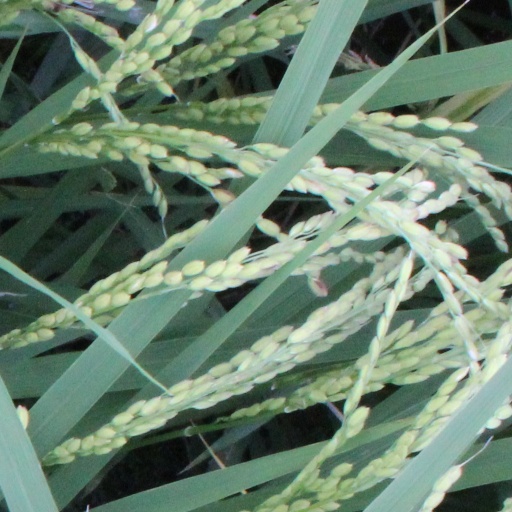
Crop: rice